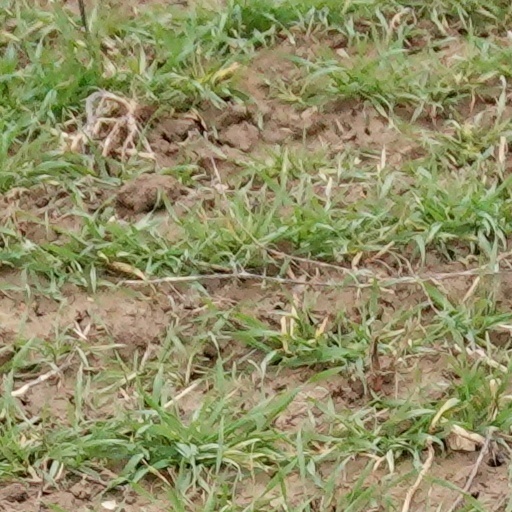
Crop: wheat